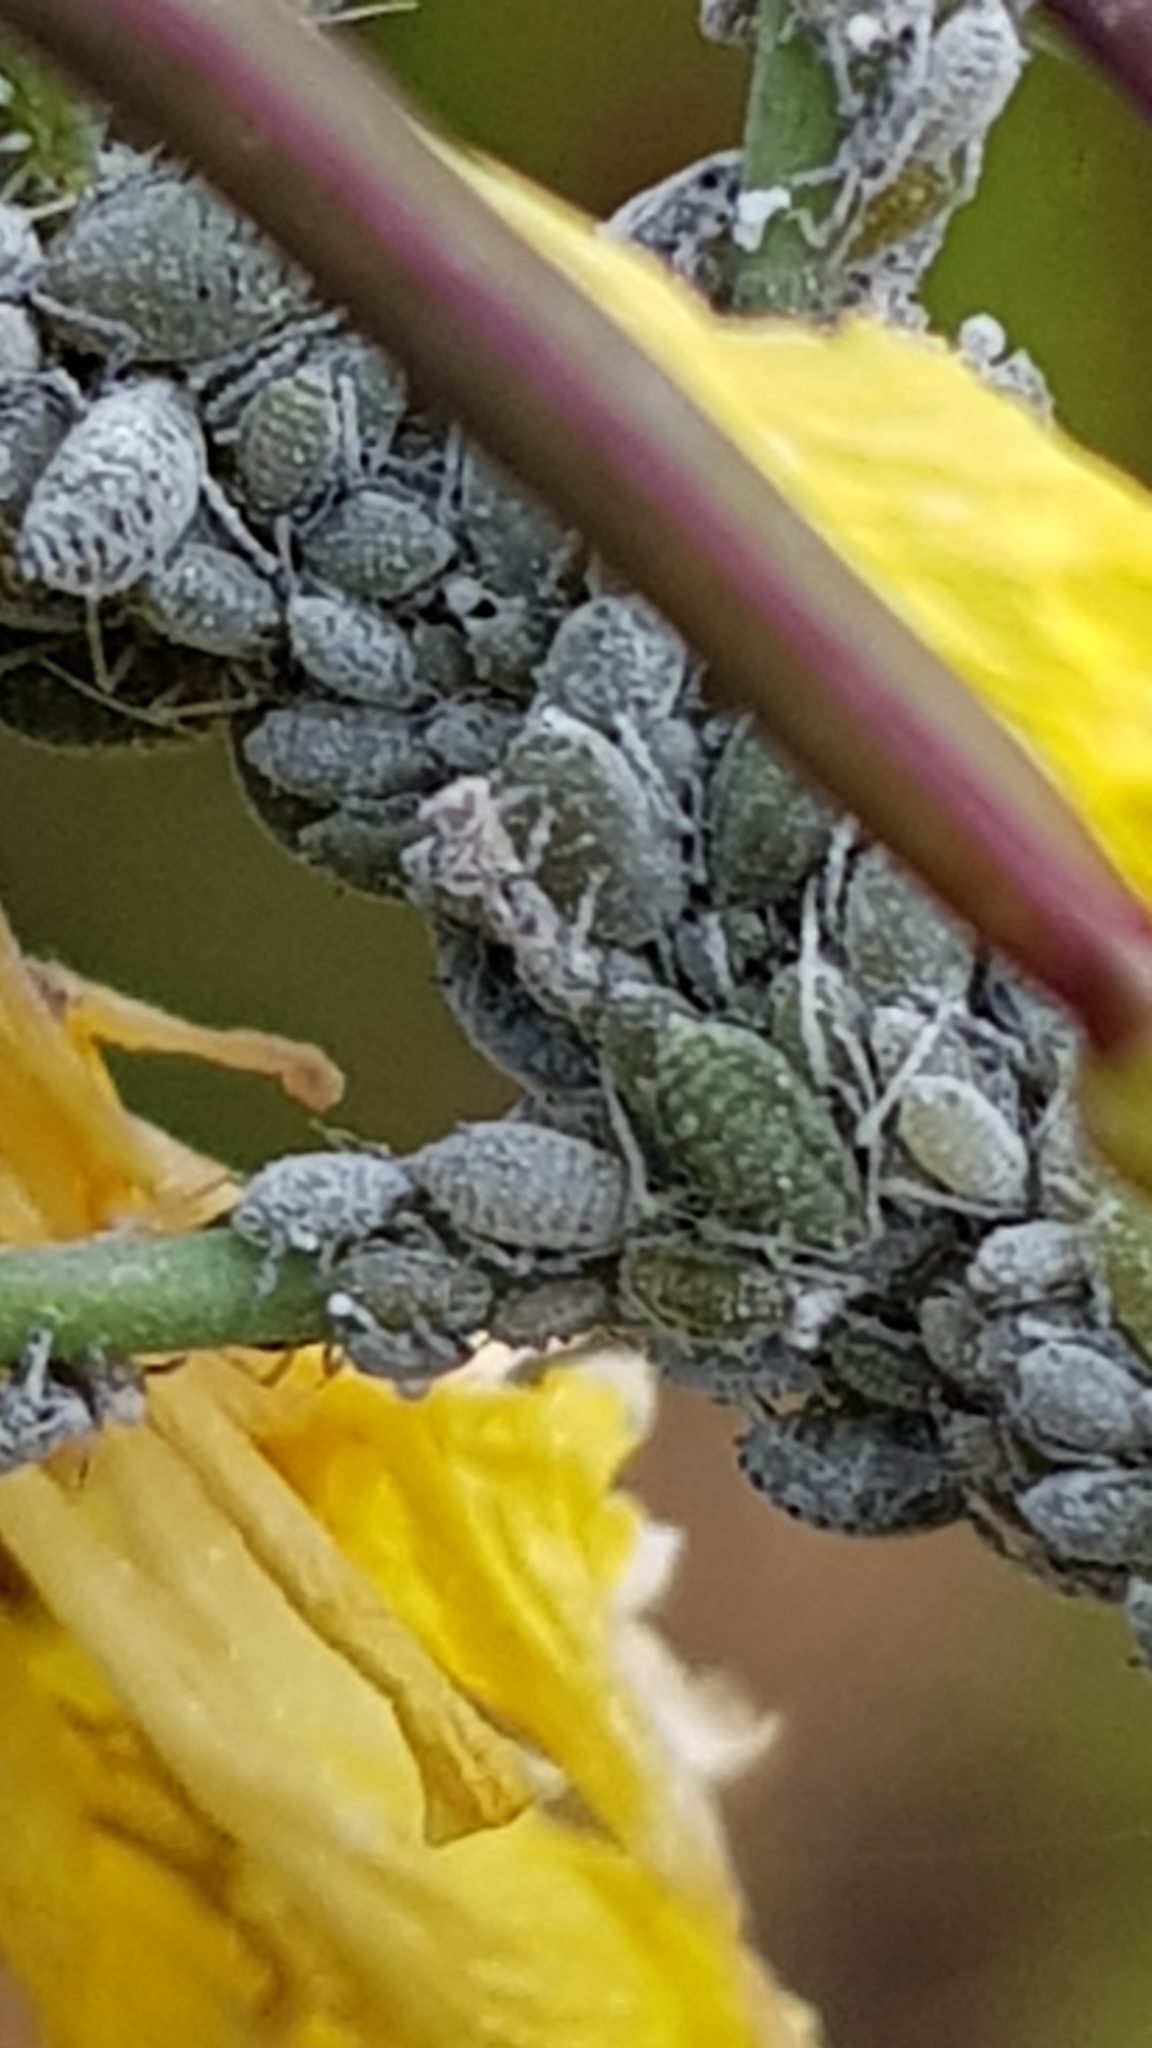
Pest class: cabbage_aphid